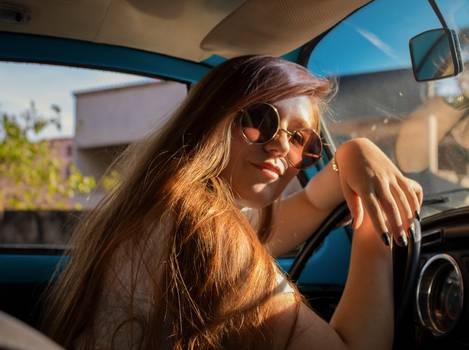
Label: No Watermark